Ralph Seymour (actor)

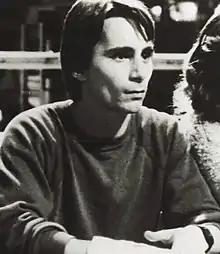
Seymour in "Longshot" (1981)

Ralph Seymour (born May 4, 1956) is an American film, stage, and television actor. He began his career in theater, starring on Broadway in a production of Peter Shaffer's "Equus". His early film credits include "Underground Aces", "Longshot", "Back Roads", "Just Before Dawn" (all 1981). Seymour also had supporting roles in "Killer Party" (1986), "Empire of the Sun" (1987), and "Rain Man" (1988).